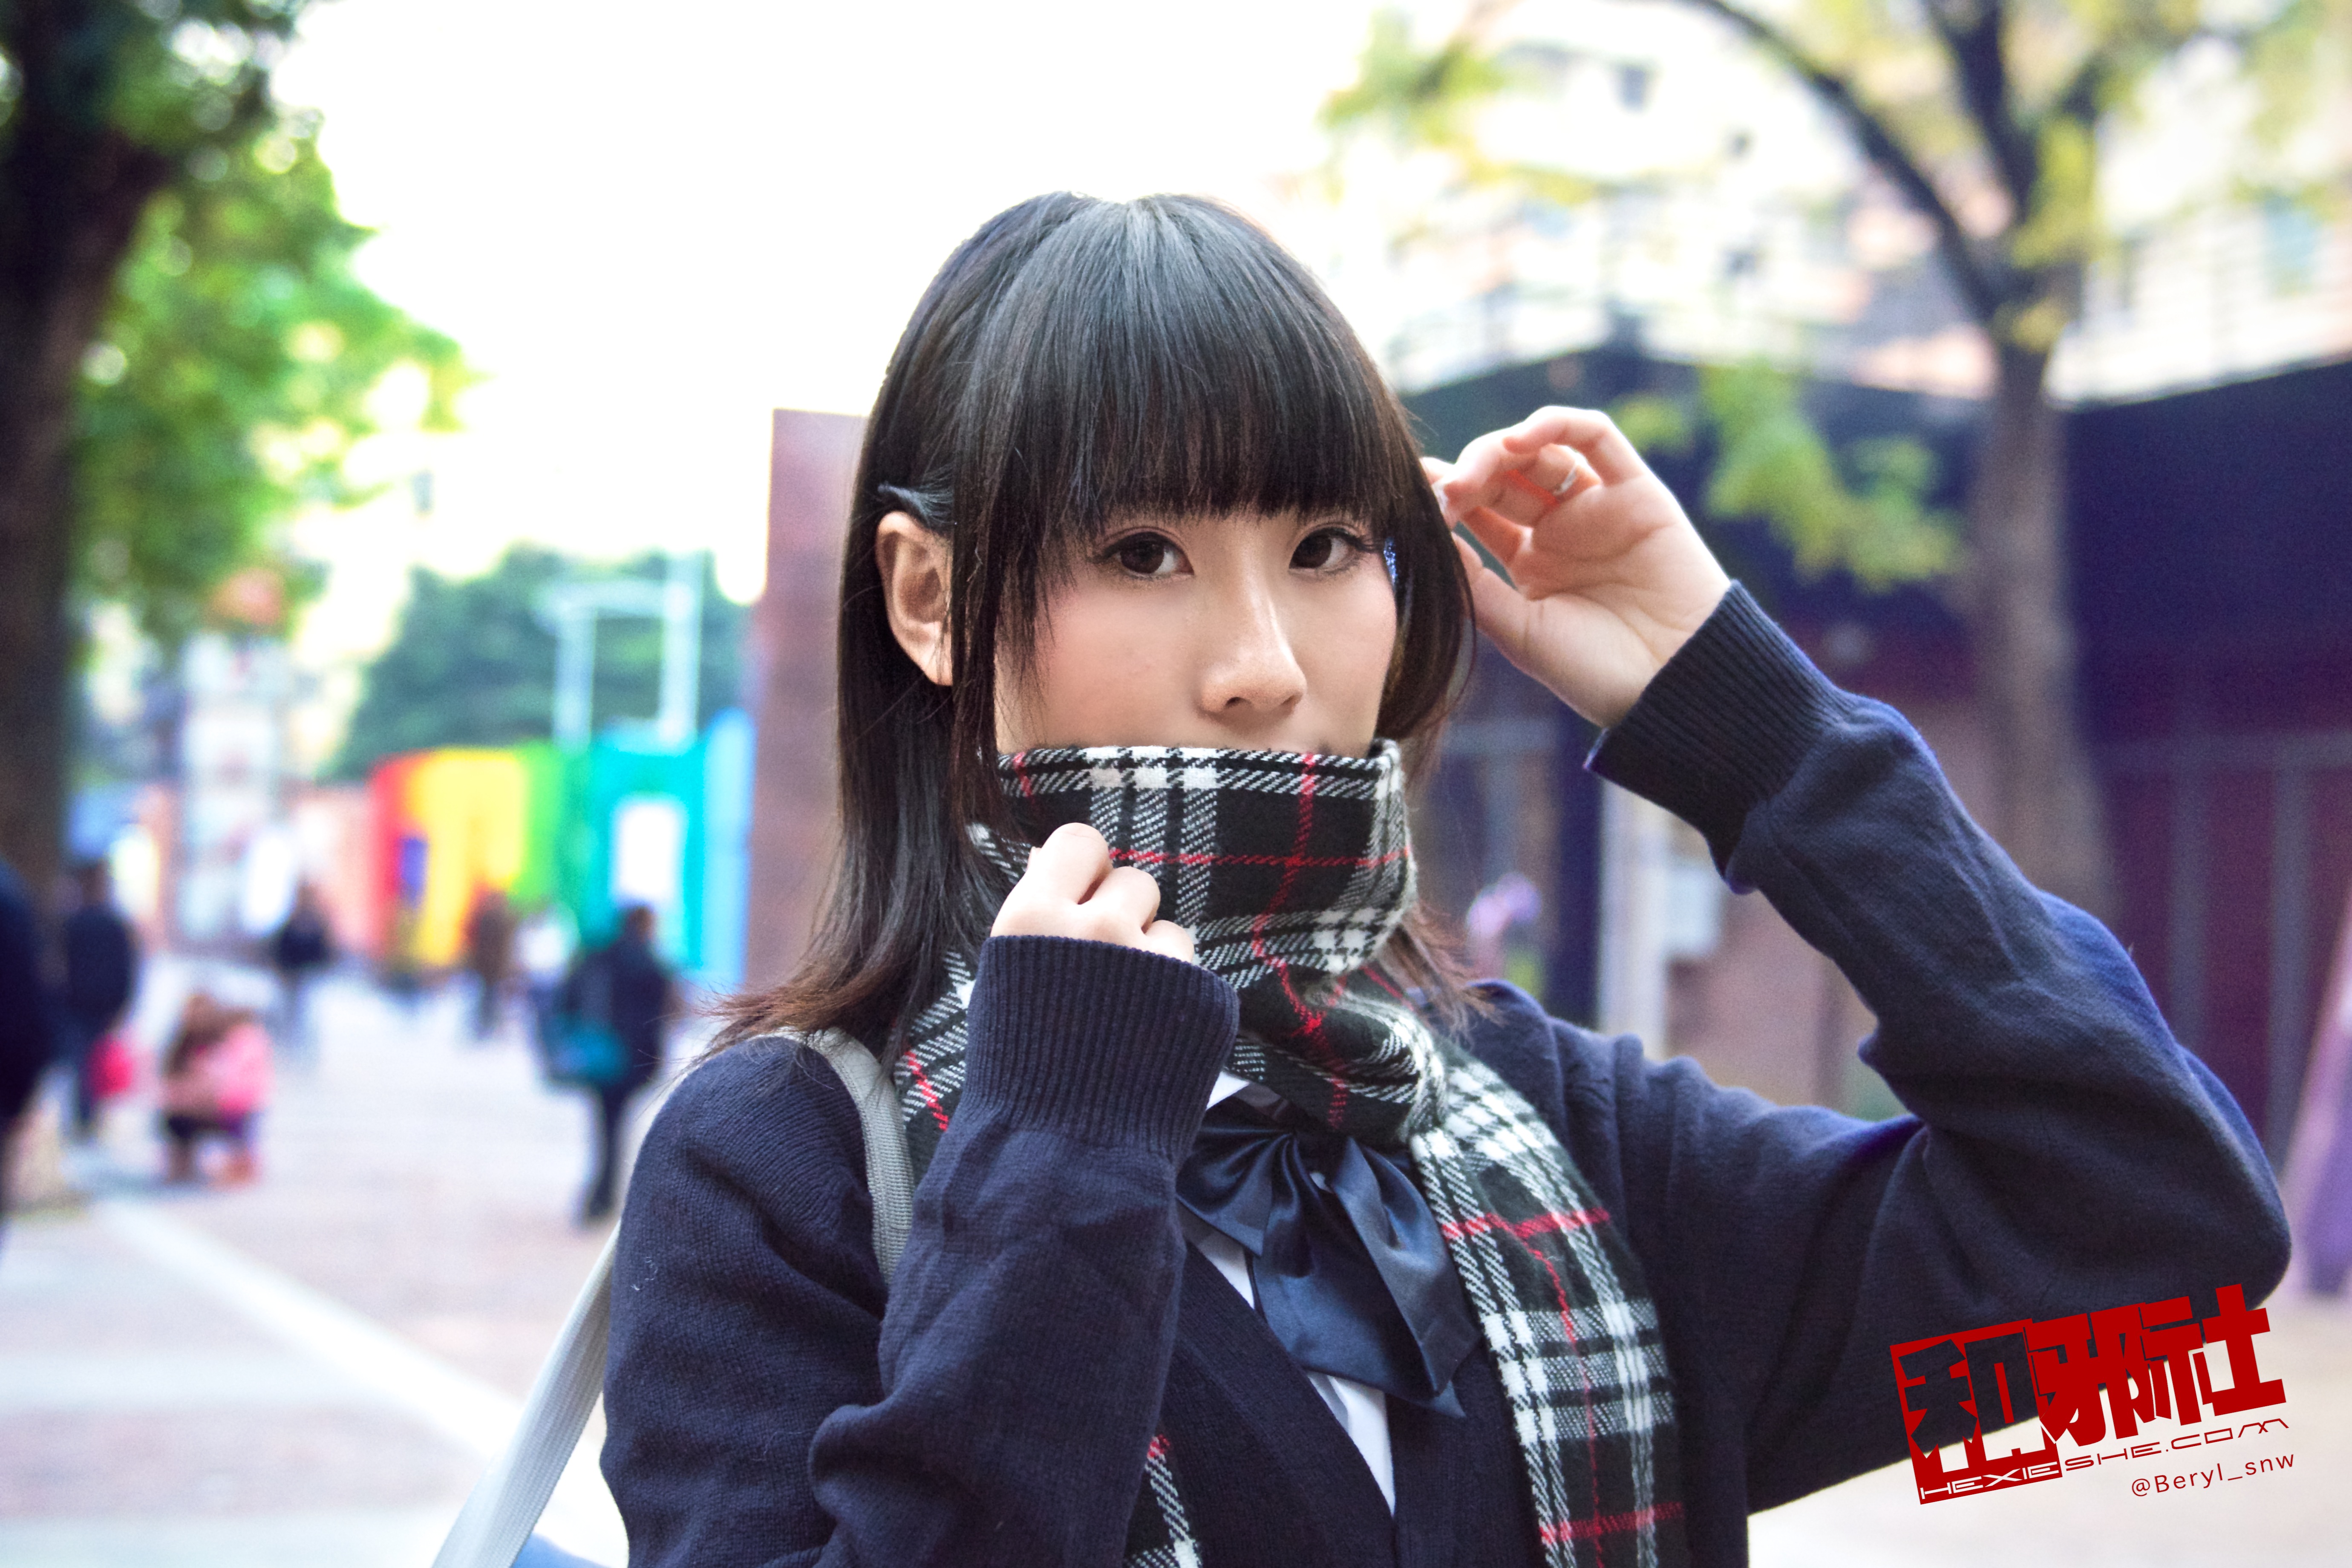
girl, play, cute, dusk, asian, dslr, portrait, fashion, nikon, clothing, outdoors, cosplay, japanese, canton, f28, nikkor, backlit, 2470, d7100, costume, anime, comic, comiccon, interaction